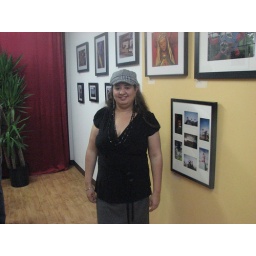
Me in front of my yellow wall at the exhibit